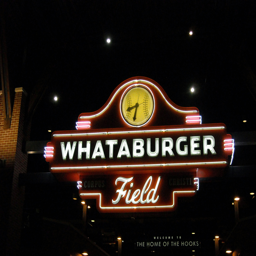
baseball team will play their first home game tomorrow night .